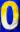
Number: 0